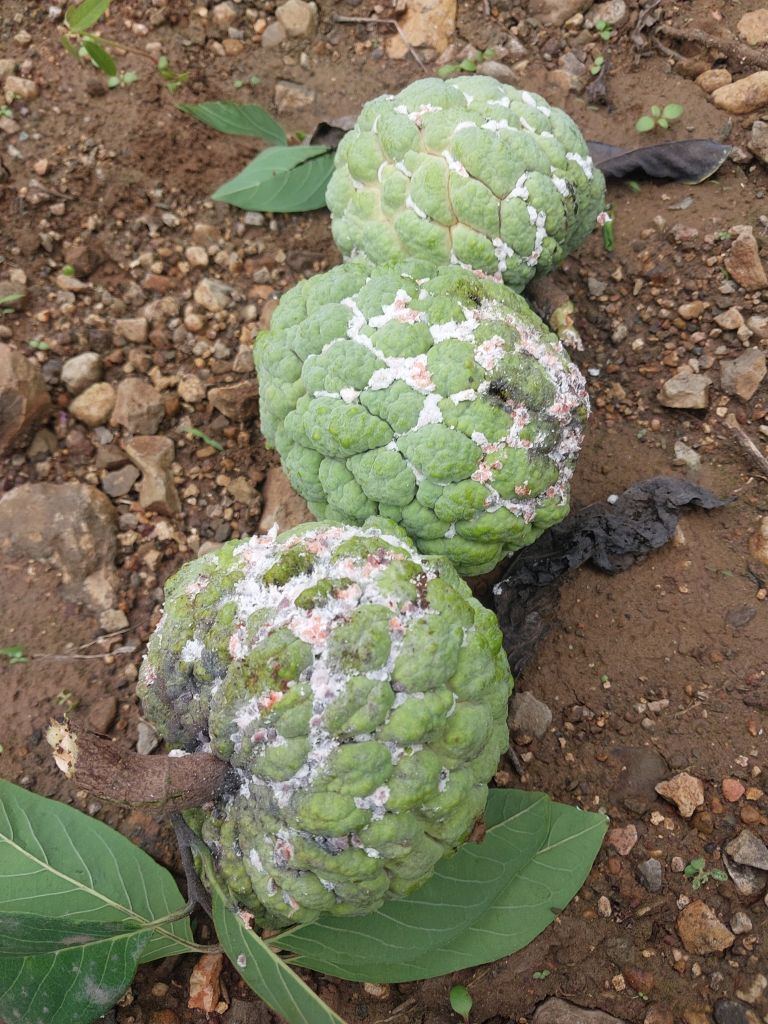
Disease label: Mealy Bug